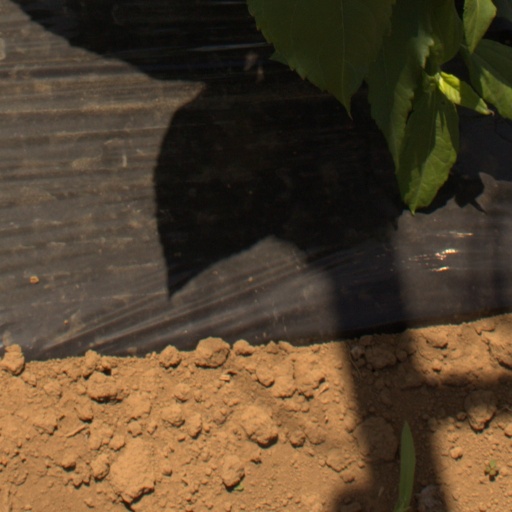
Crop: Jerusalem artichoke